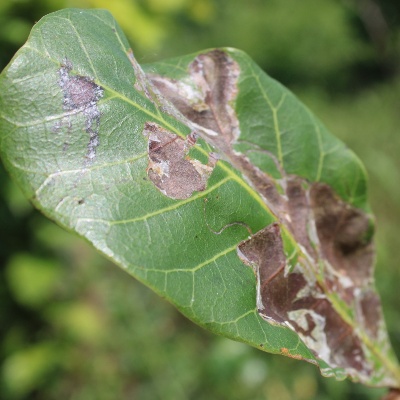
Crop: Cashew
Condition: leaf miner